New York State Route 270

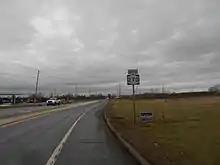
NY 270 northbound after Beach Ridge Road in Pendleton

A distance to the north, NY 270 intersects with CR 96 (Bear Ridge Road). After CR 96, the route becomes residential once again, entering the hamlet of Pendleton Center, crossing over former railroad right-of-way near Pendleton Town Park. Continuing northward, NY 270 enters the center of the hamlet, intersecting with the termini of both CR 40 (Beach Ridge Road) and CR 121 (Feigle Road) at the same intersection. After Pendleton Center, NY 270 bends northeast running along Campbell Boulevard through the town of Pendleton as a two-lane residential street. Serving the eastern terminus of CR 32 (Mapleton Road), NY 270 begins bending north, intersecting with CR 6 (Lockport Road).